The Muzzle (1958 film)

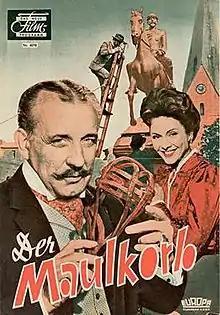

The Muzzle is a 1958 West German comedy film directed by Wolfgang Staudte and starring O.E. Hasse, Hertha Feiler and Hansjörg Felmy. It is a remake of the 1938 film of the same title.